Tarbela Dam

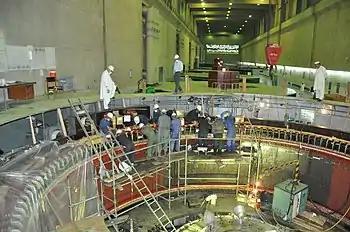
Generators in the Tarbela Dam

Construction of Tarbela Dam was carried out in three stages to meet the diversion requirements of the river. Construction was undertaken by the Italian firm Salini Impregilo.